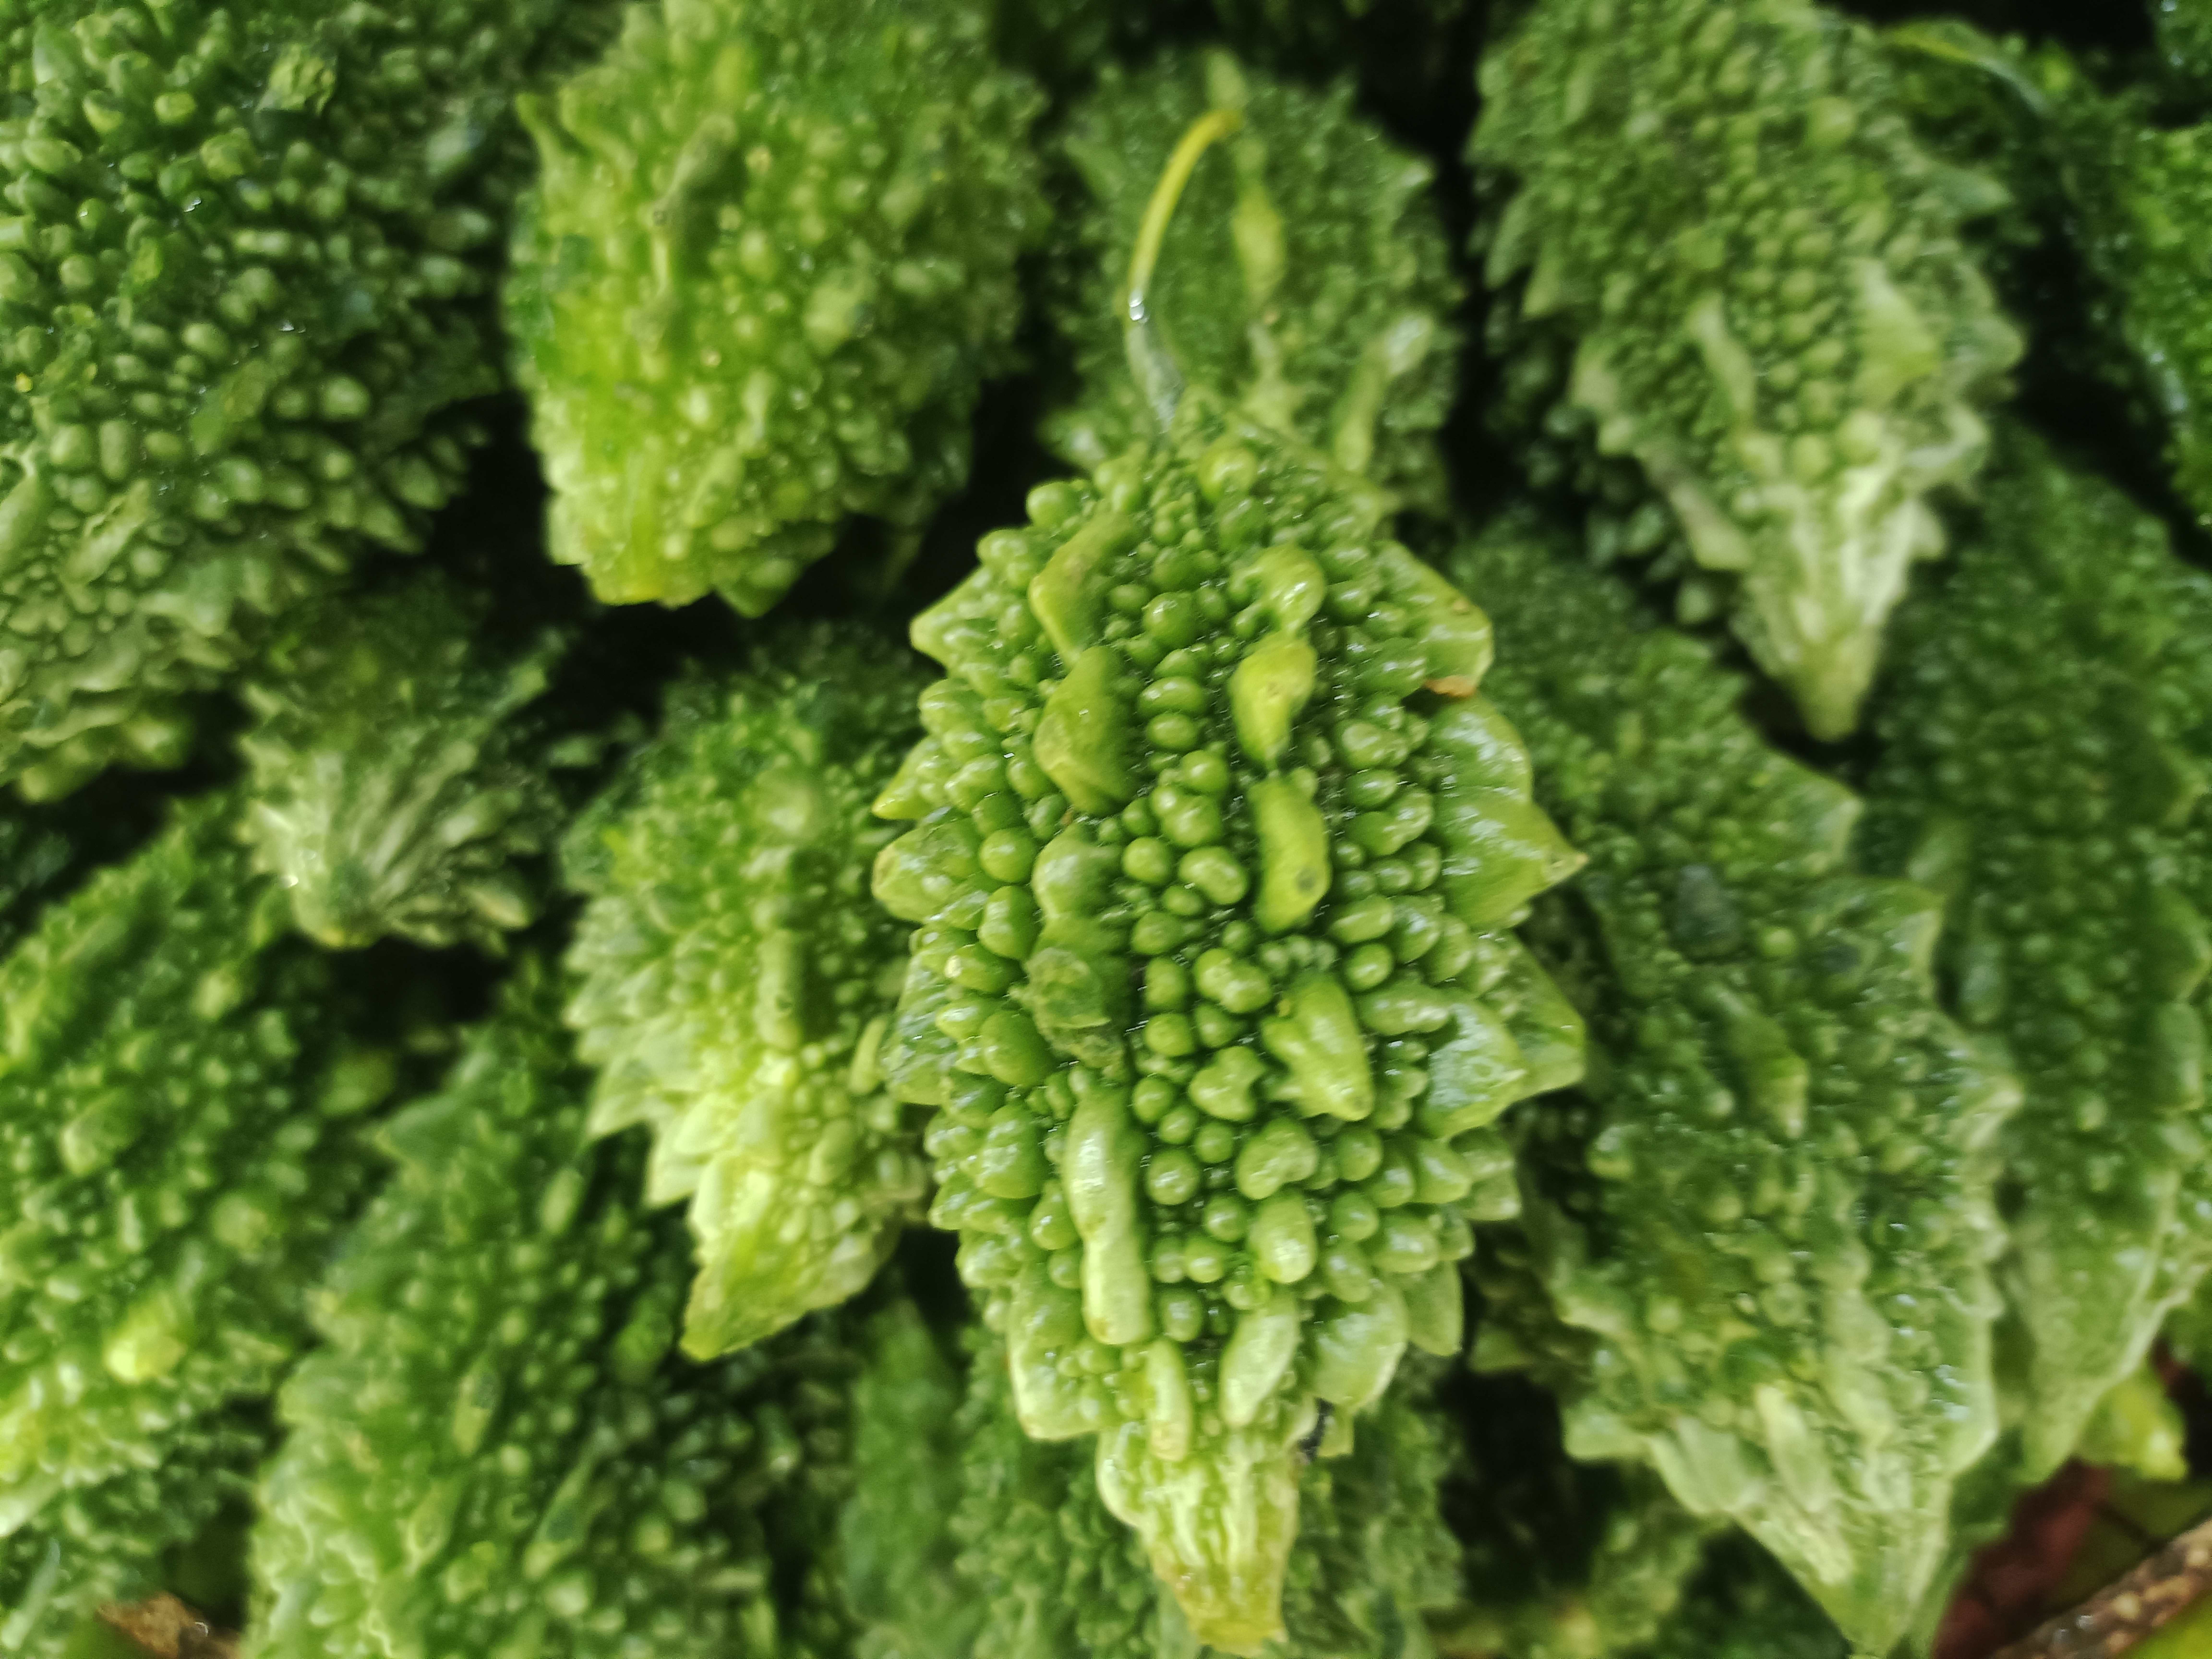
Label: Momordica charantia